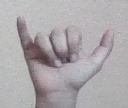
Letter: ya